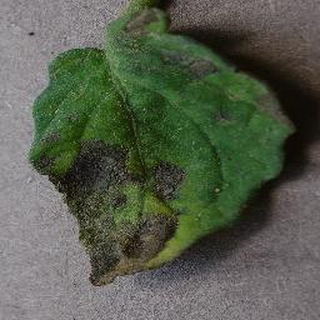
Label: tomato_early_blight